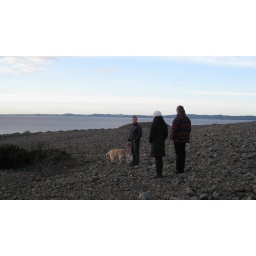
Shiva, Vegar, Christy, and Kjetil on the beach by the Viking graves (the rock mounds in the background).